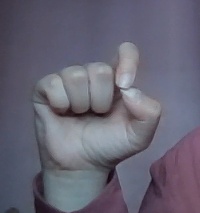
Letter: fa